Mass media in South Korea

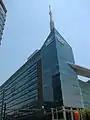
South Korea's MBC Ilsan Dream Center in Ilsan

The South Korean mass media consist of several different types of public communication of news: television, radio, cinema, newspapers, magazines, and Internet-based websites.